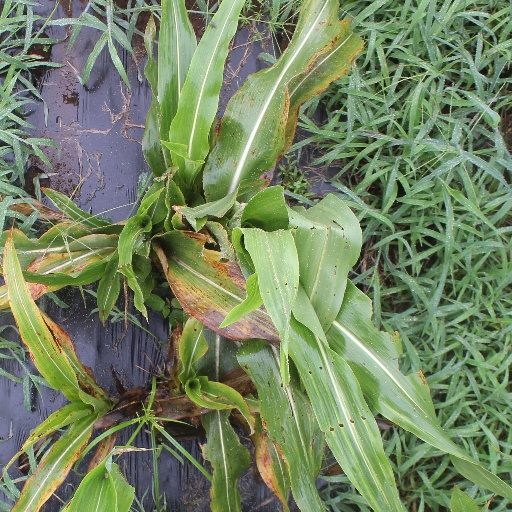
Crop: sorghum